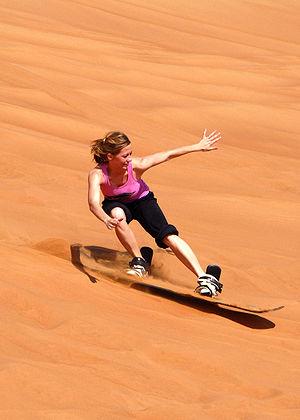
Au cours d'une permission, un membre de l'équipage de l'USS Saipan fait du ""sandboard"", sorte de snowboard sur sable, à Dubaï, dans les Émirats arabes unis."